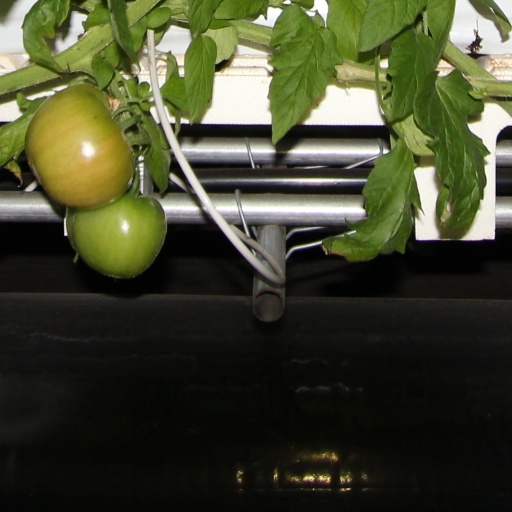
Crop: tomato